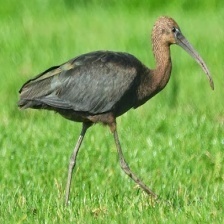
Species: GLOSSY IBIS
Scientific name: PLEGADIS FALCINELLUS